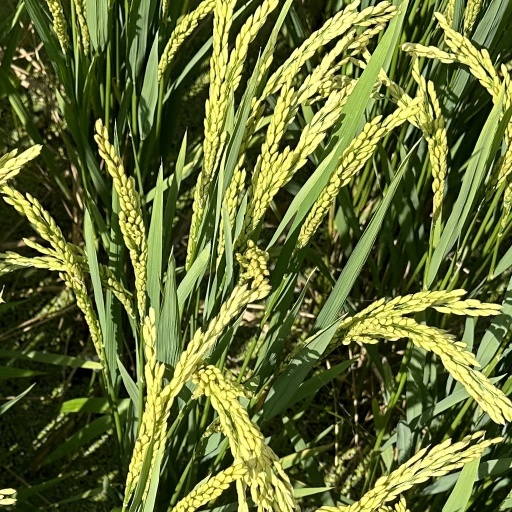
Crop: rice